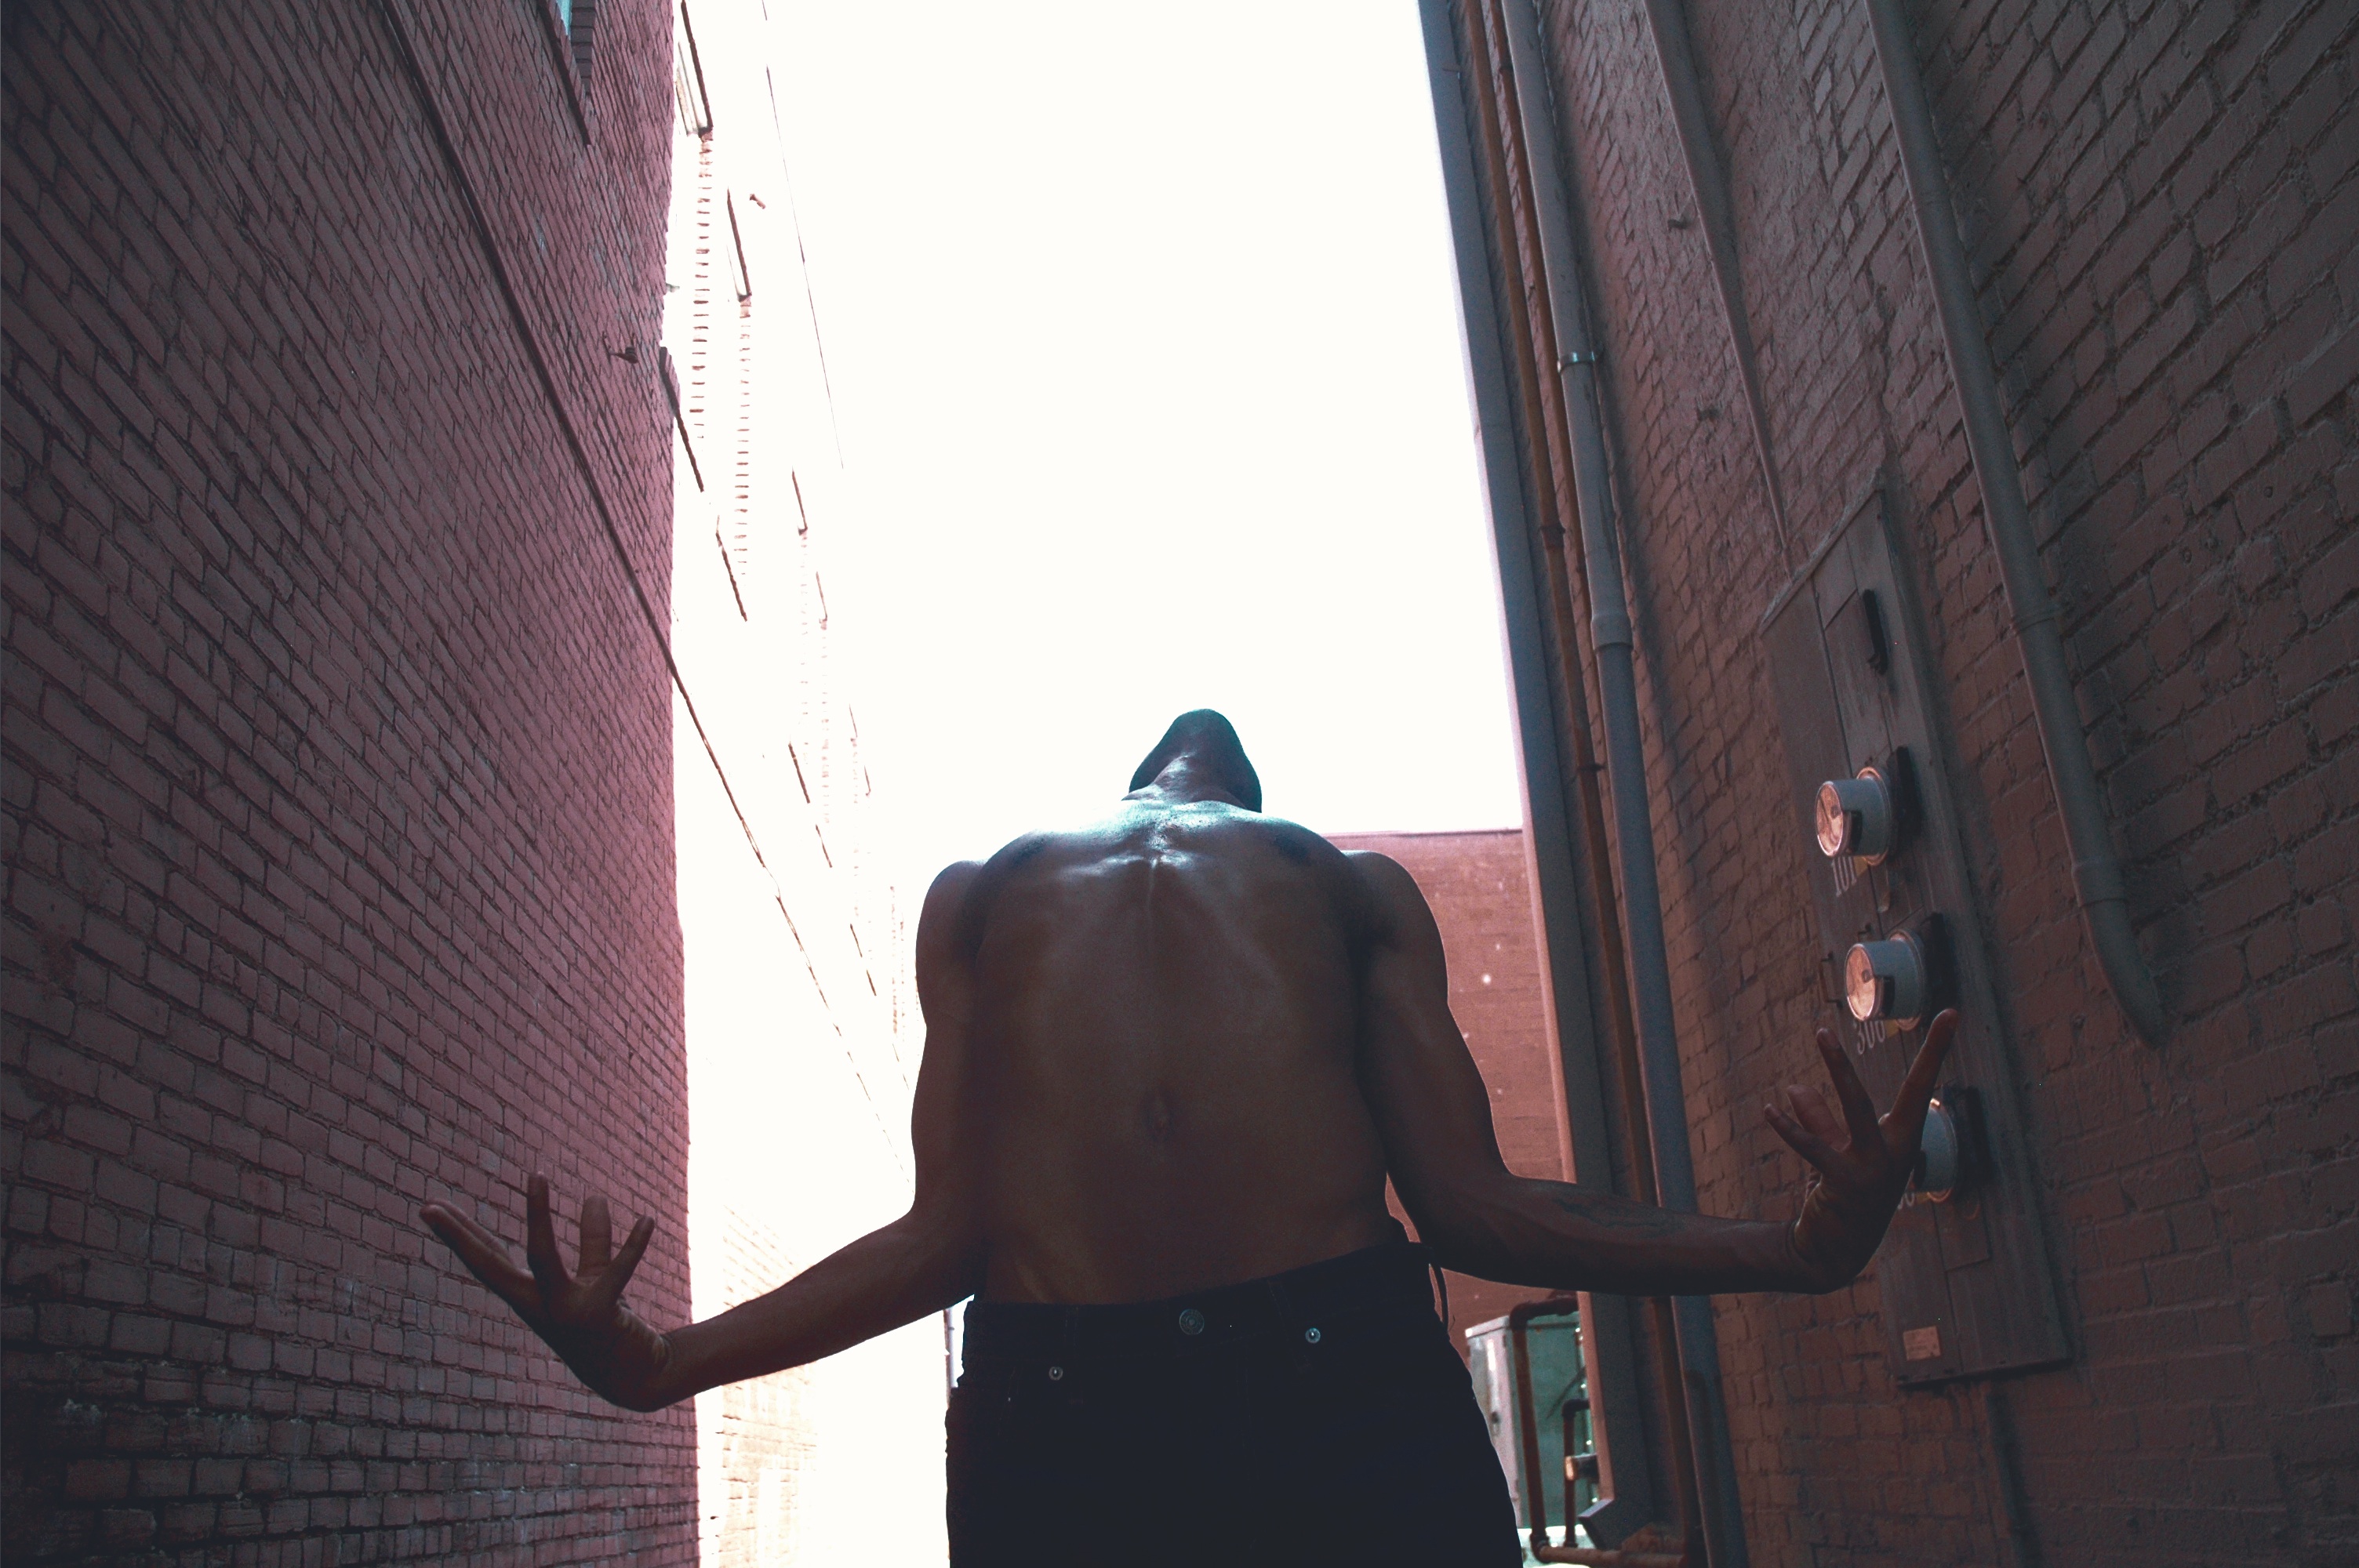
road, street, wall, color, blue, black, temple, infrastructure, photograph, image